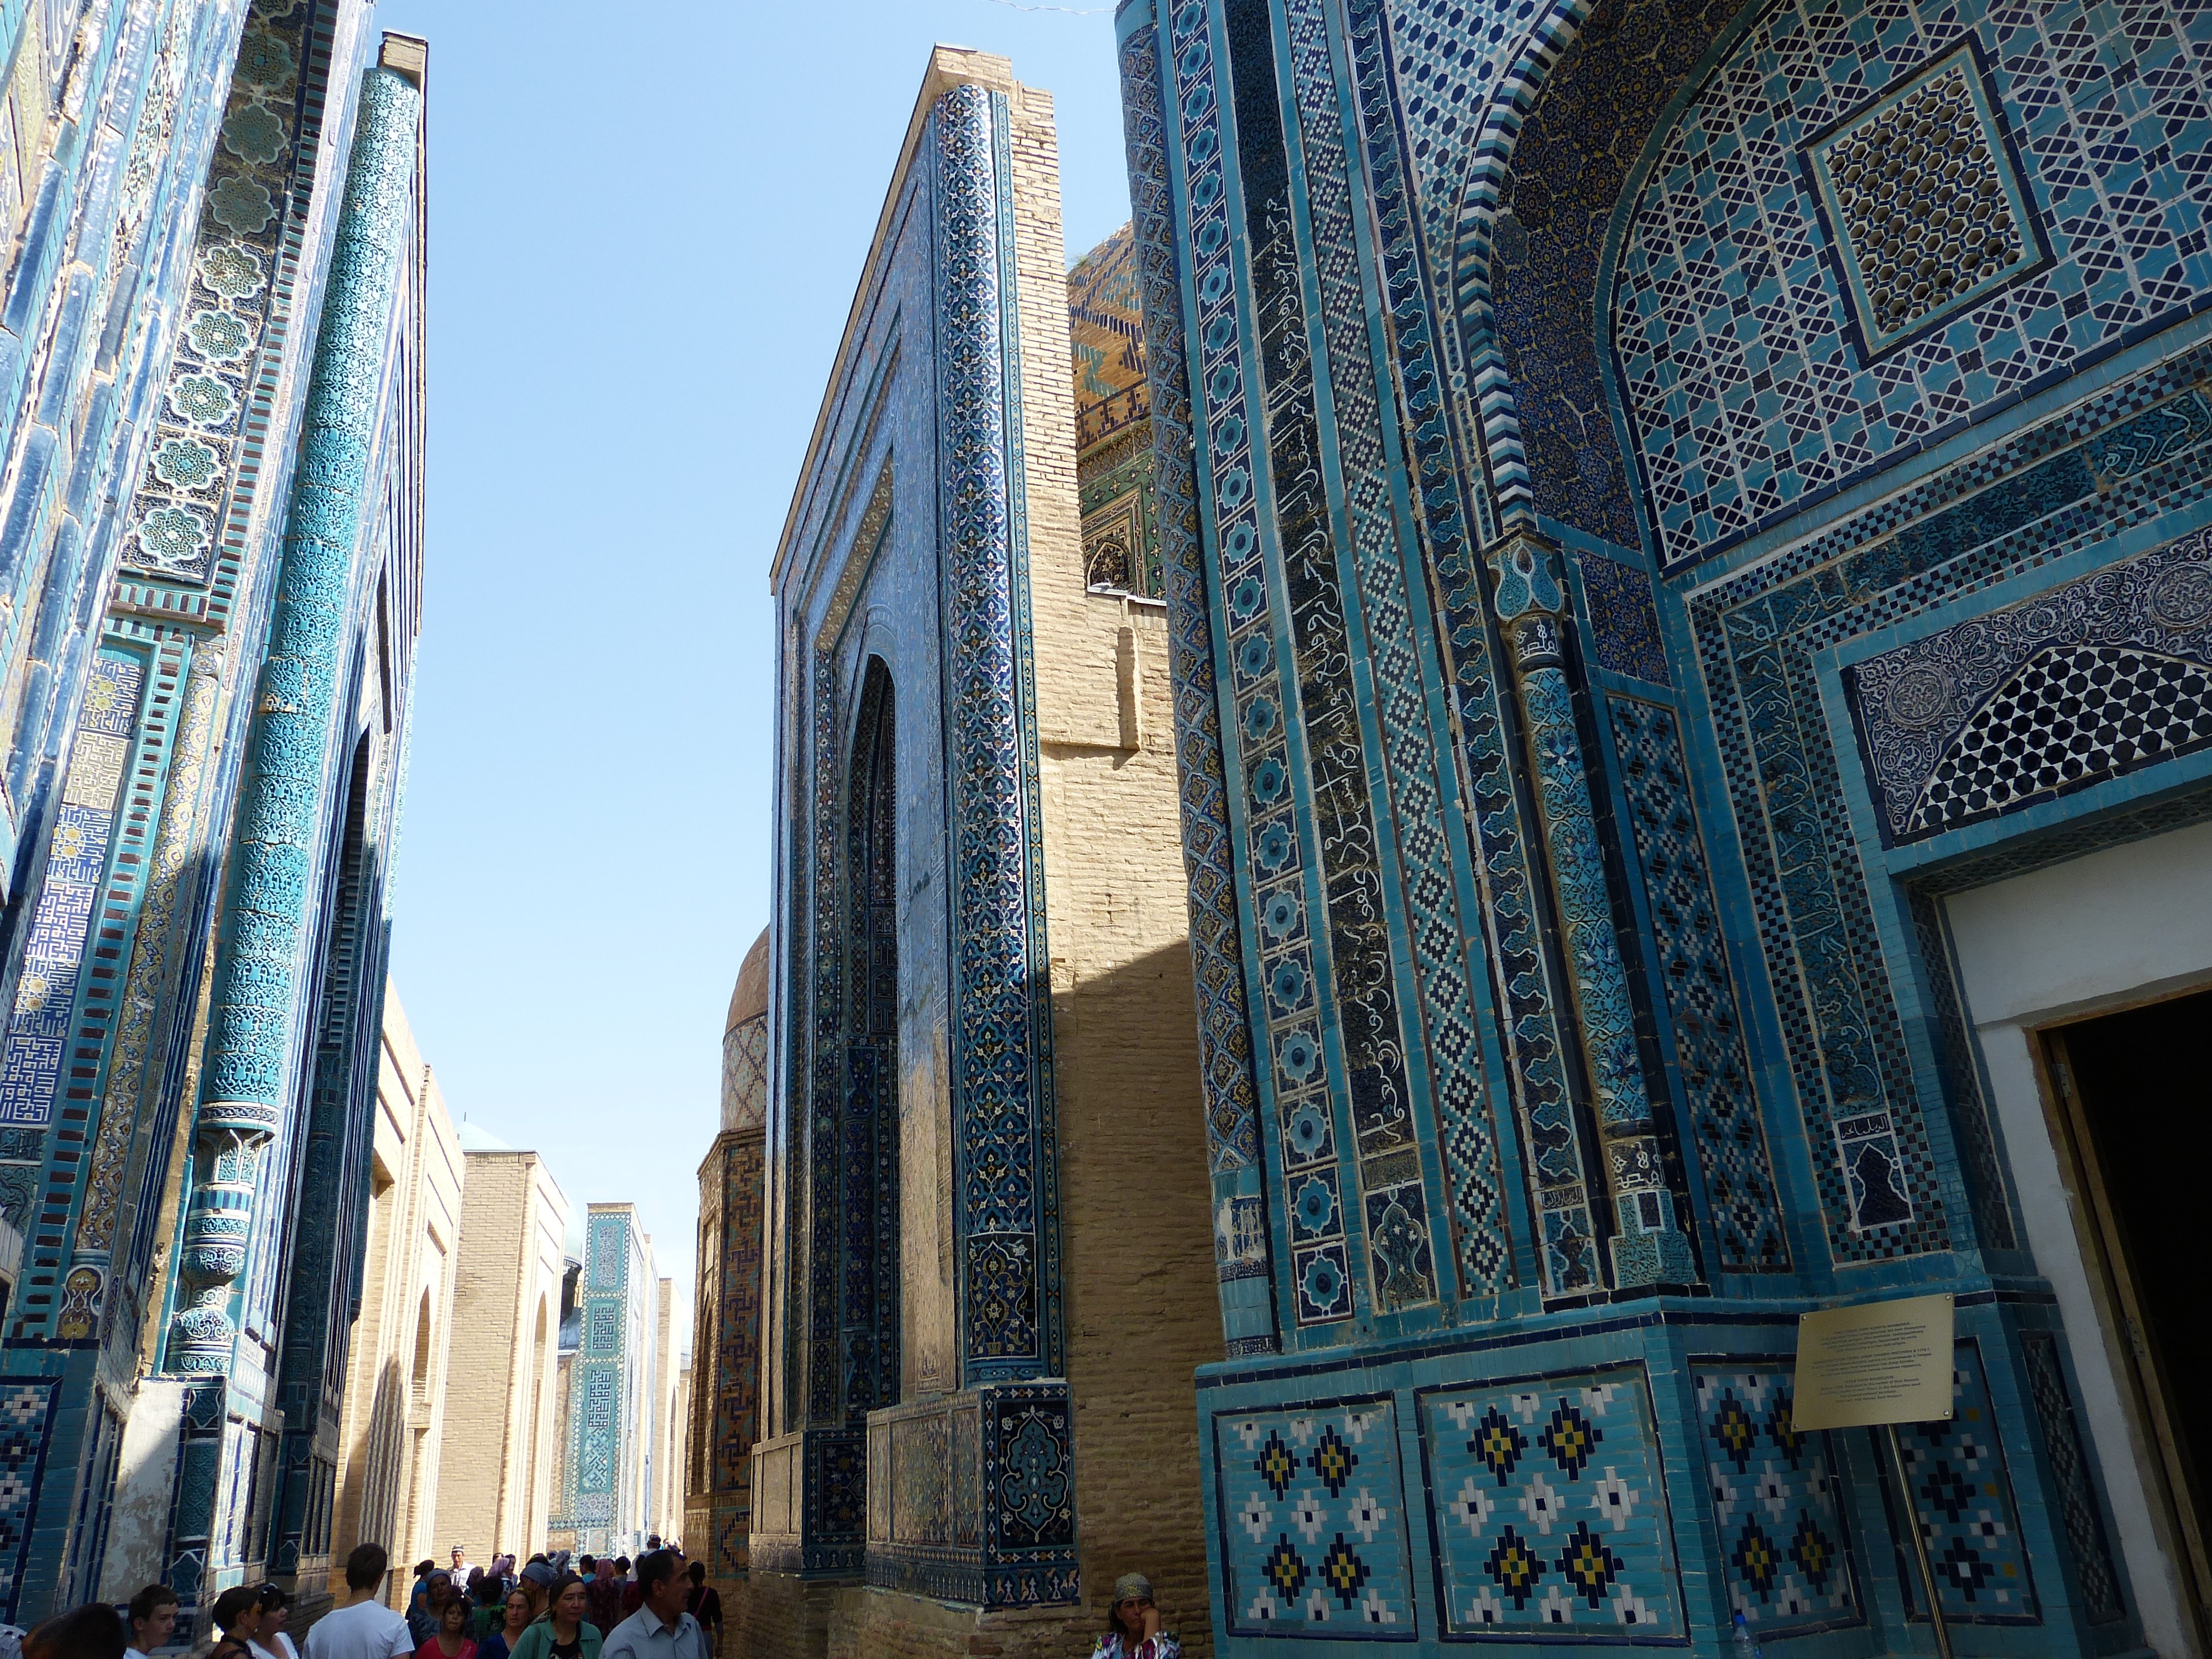
architecture, building, city, skyscraper, cityscape, downtown, landmark, facade, blue, cathedral, tourism, place of worship, necropolis, mausoleums, mausoleum, metropolis, uzbekistan, samarkand, urban area, human settlement, metropolitan area, shohizinda